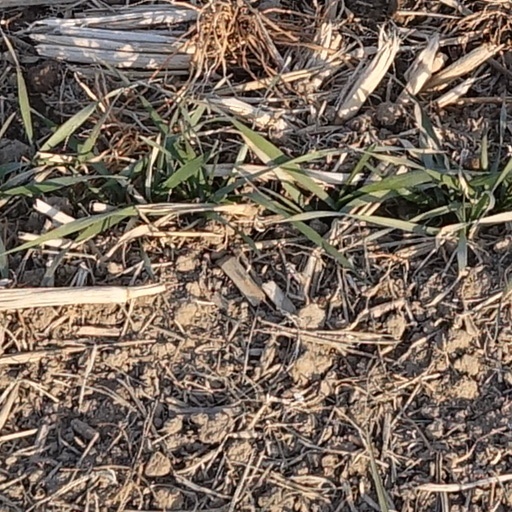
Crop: wheat